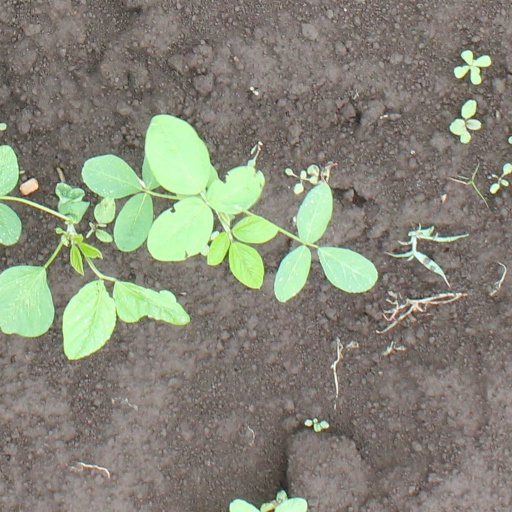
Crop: soybean